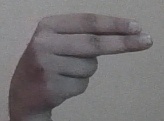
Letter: ain